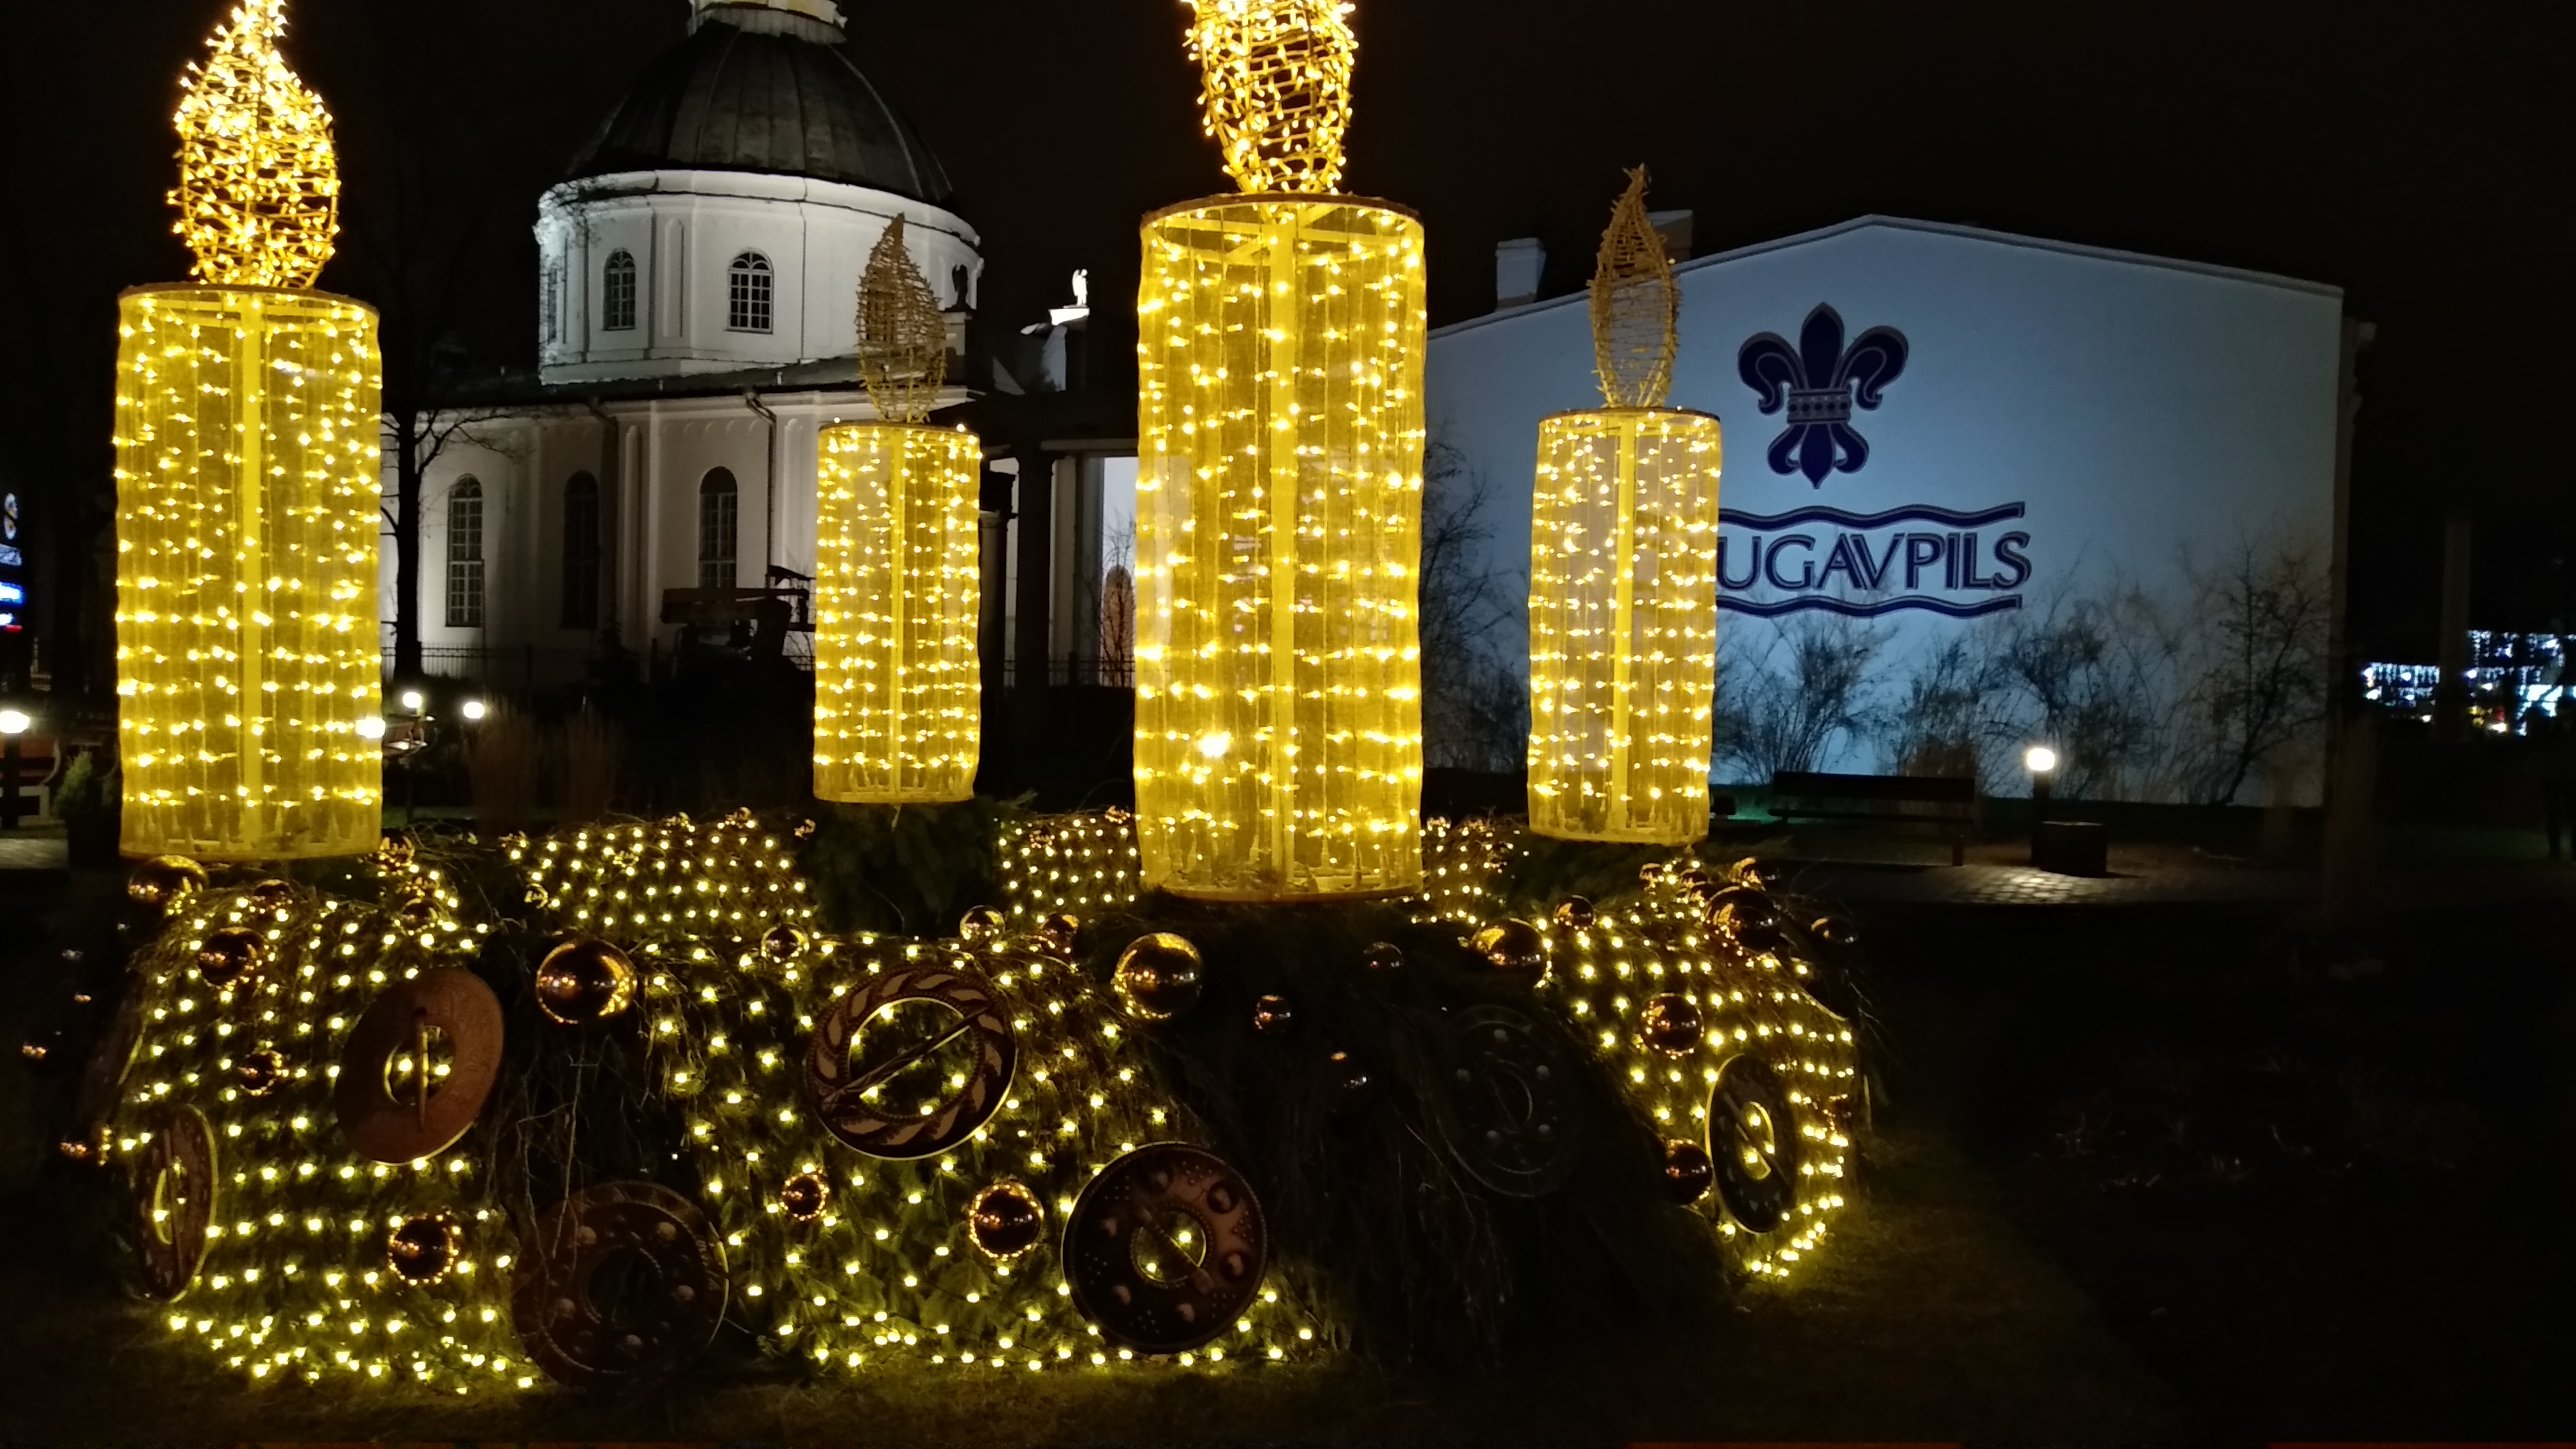
natural, landmark, lighting, light, night, architecture, city, metal, fashion accessory, landscape lighting, light fixture, metropolis, building